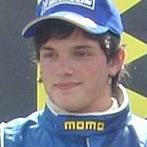
Age: 18